Dermatophyte

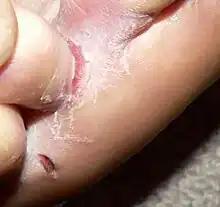
Tinea pedis also known as athletes foot.

Contrary to the name, tinea pedis does not solely affect athletes. Tinea pedis affects men more than women, and is uncommon in children. Even in developed countries, tinea pedis is one of the most common superficial skin infections by fungi.